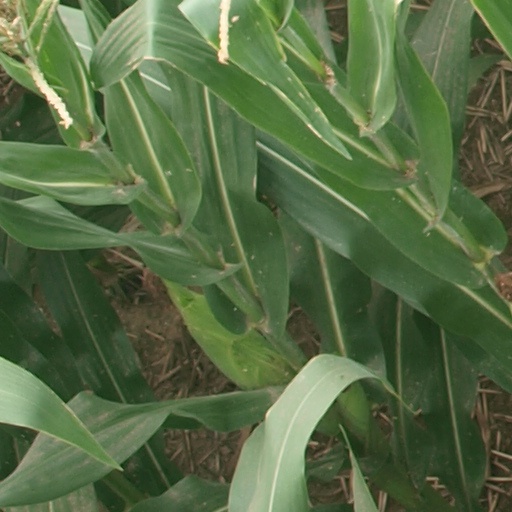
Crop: maize; corn